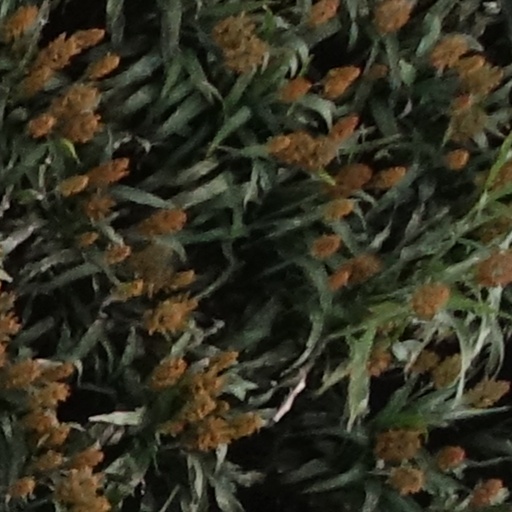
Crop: sorghum